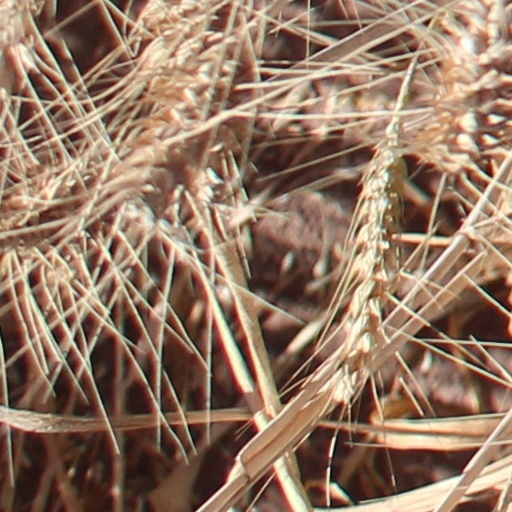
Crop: wheat